List of Middlesex County Cricket Club grounds

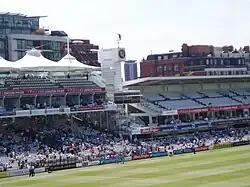
Lord's became Middlesex's home ground in 1869. It is often referred to as "the home of cricket".

Middlesex County Cricket Club was established on 2 February 1864; before then there had been an informal county team, which had played first-class cricket from 1787. Middlesex County Cricket Club has played first-class cricket from 1864, List A cricket from 1963 and Twenty20 cricket from 2003, using a number of home grounds during that time. The Cattle Market Ground in Islington hosted the club's first home fixture in first-class cricket against Sussex in 1864; Lord's in St John's Wood hosted the club's first home List A match against Northamptonshire in 1963; and the club's first home fixture in Twenty20 cricket against Kent in 2003 was at the Old Deer Park in Richmond. Middlesex have played home matches at fourteen grounds, but have played the majority of their home fixtures at Lord's, which also holds Test, One Day International and Twenty20 International cricket matches.